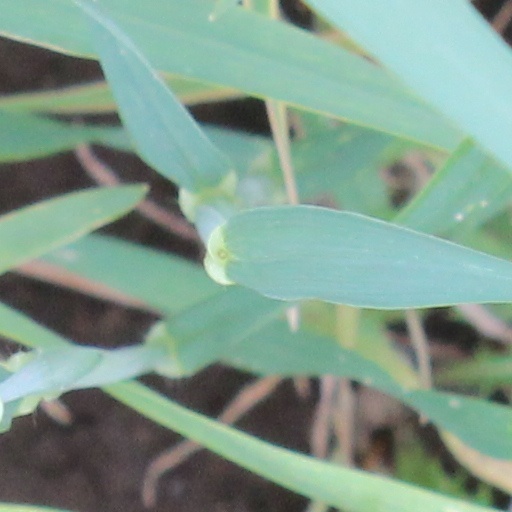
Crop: wheat